Norbertus van den Eynde

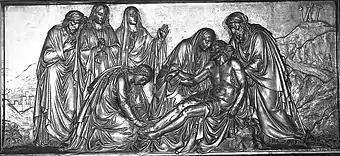
"Entombment of Christ", relief of the high altar's of St. George's Church, Antwerp

He trained with his father and became in the guild years 1662-1663 a master of the Guild of Saint Luke in Antwerp as a "wijnmeester" (son of a master). In the guild year 1968-1968 Jan van Bredael was registered as his pupil.